Gerard Noel (Royal Navy officer)

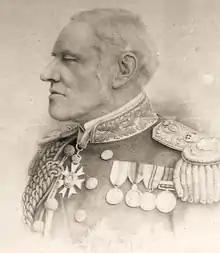
Admiral Sir Gerard Noel

Admiral of the Fleet Sir Gerard Henry Uctred Noel, (5 March 1845 – 23 May 1918) was a Royal Navy officer. As a junior officer he commanded a naval brigade which took part in the capture of Kumasi in February 1874 during the Second Anglo-Ashanti War.